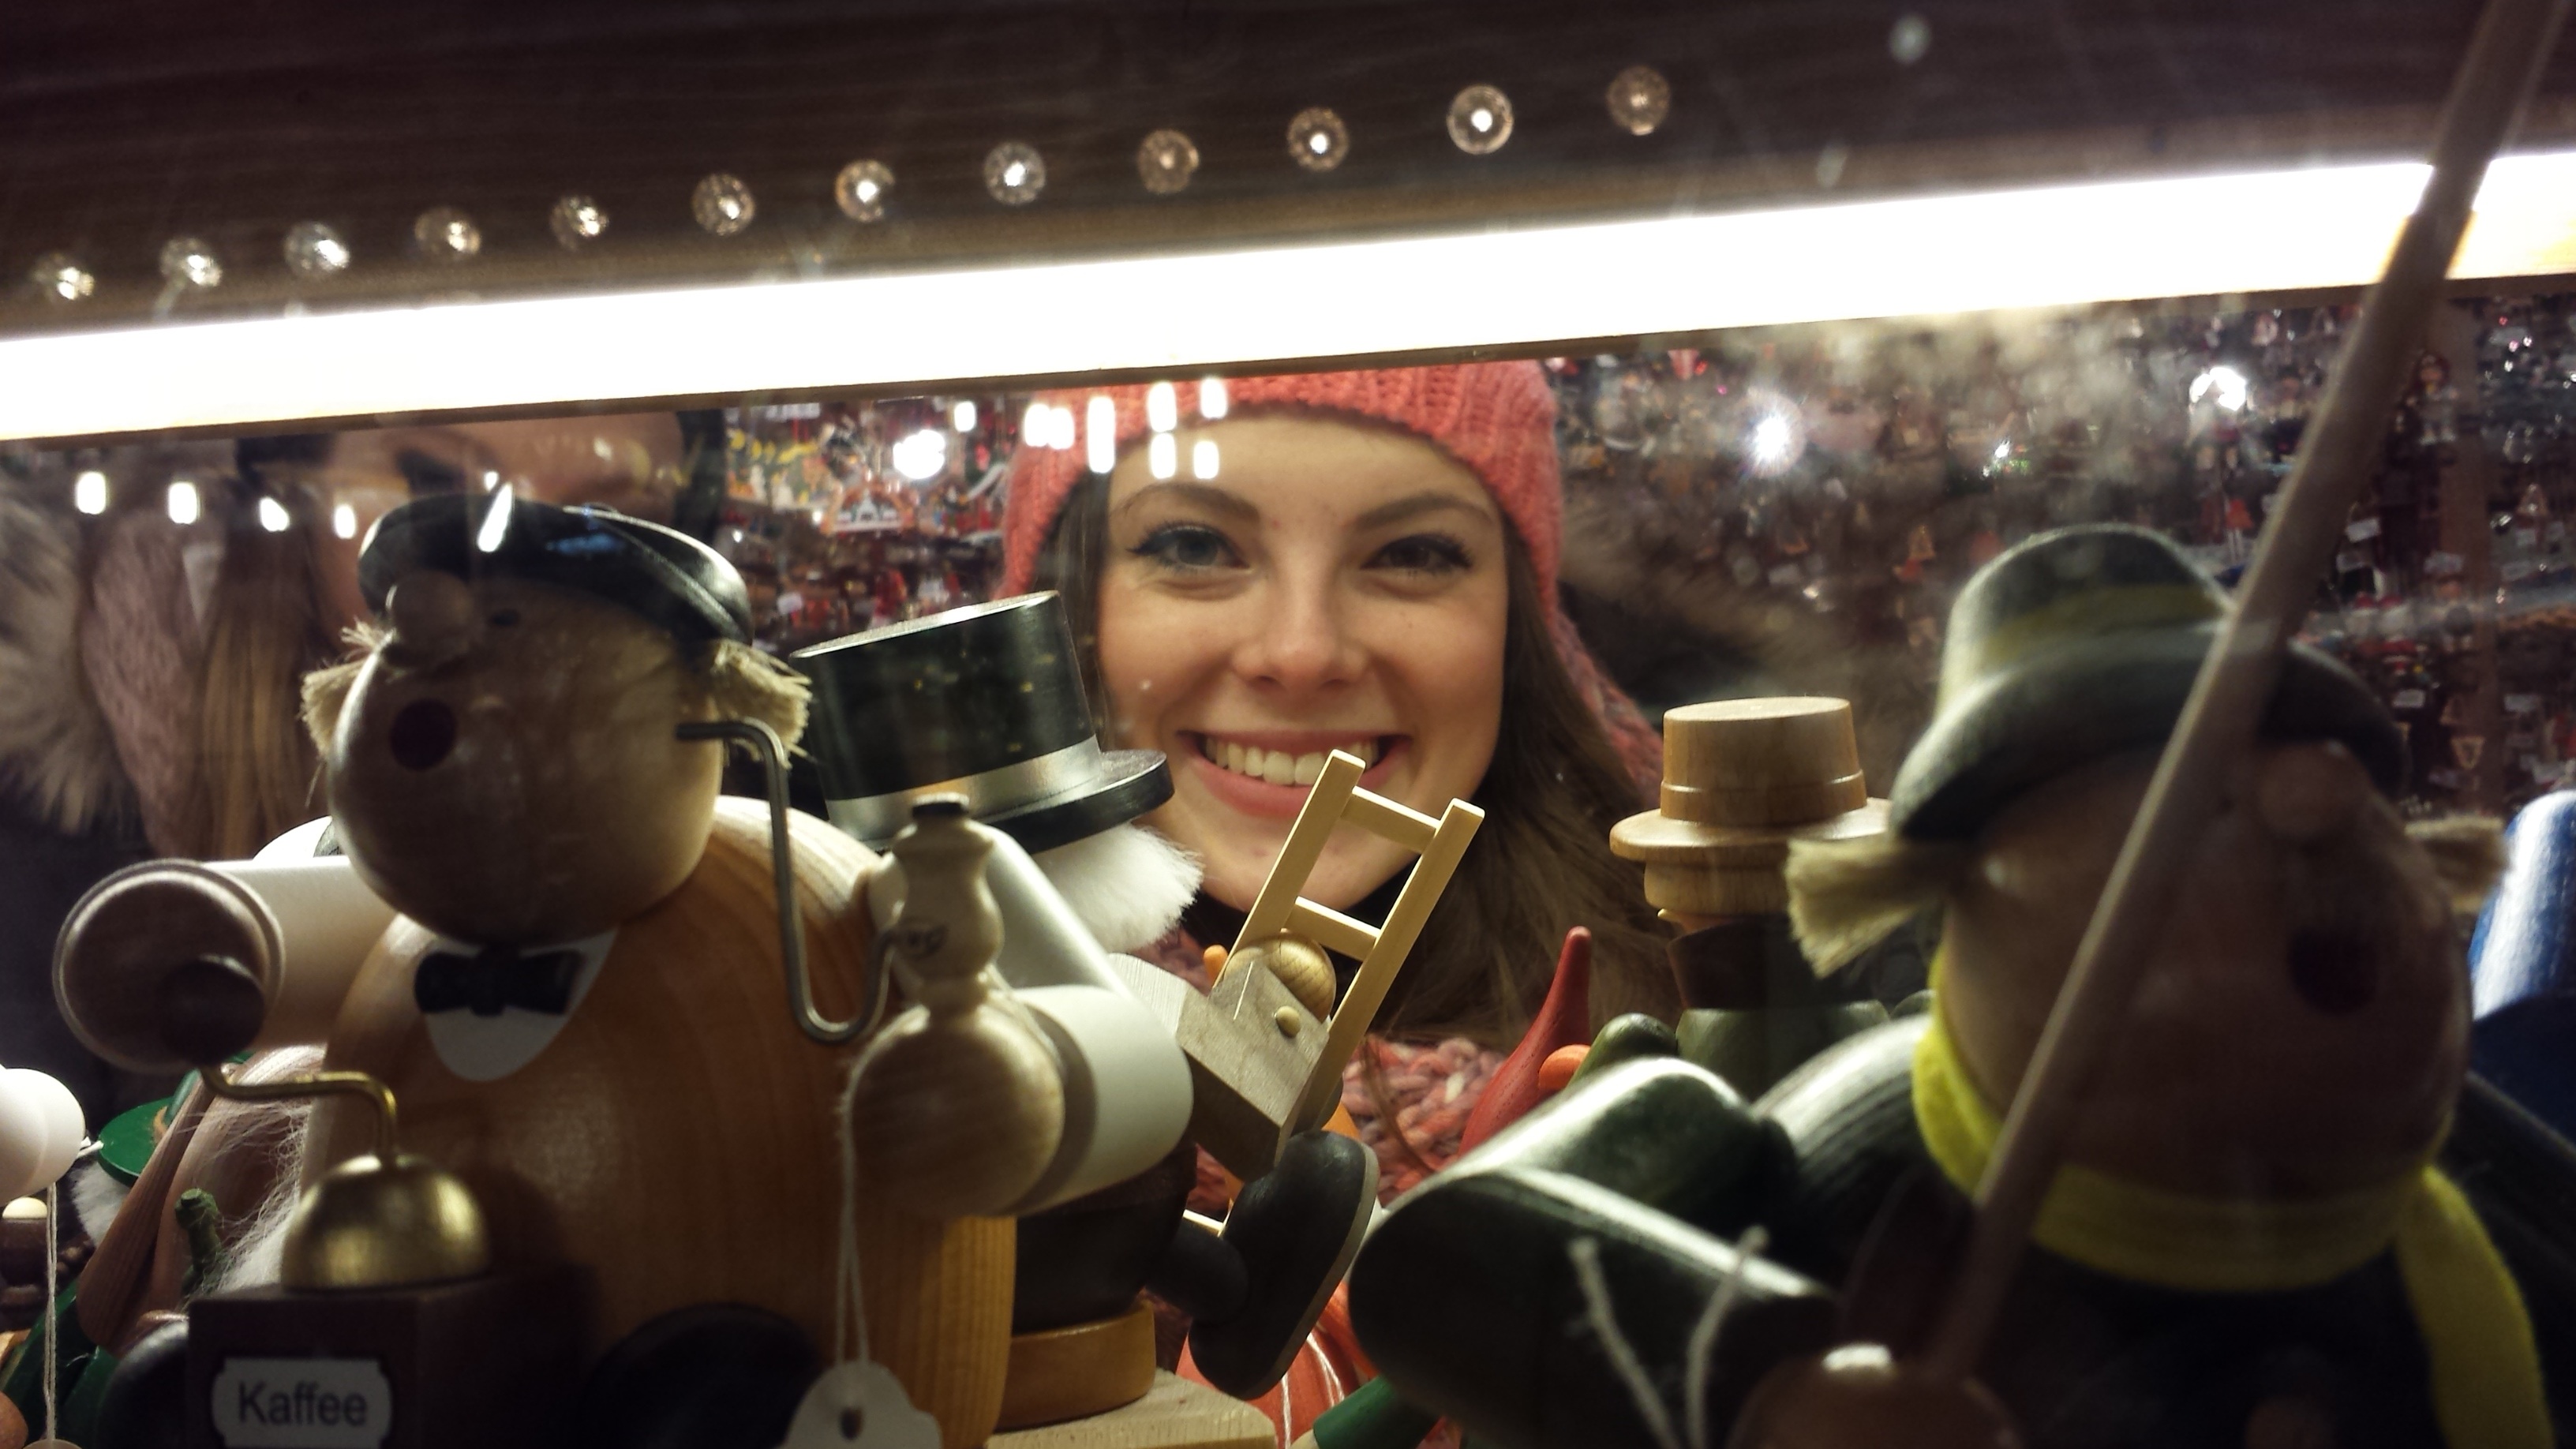
winter, atmosphere, crowd, child, christmas, christmas decoration, christmas time, happy, christmas market, christkindlesmarkt